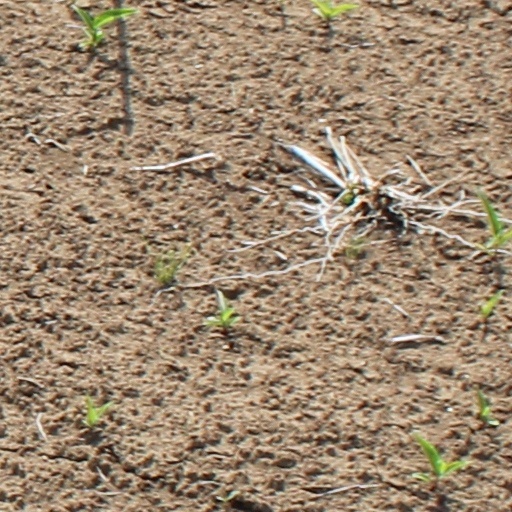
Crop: wheat